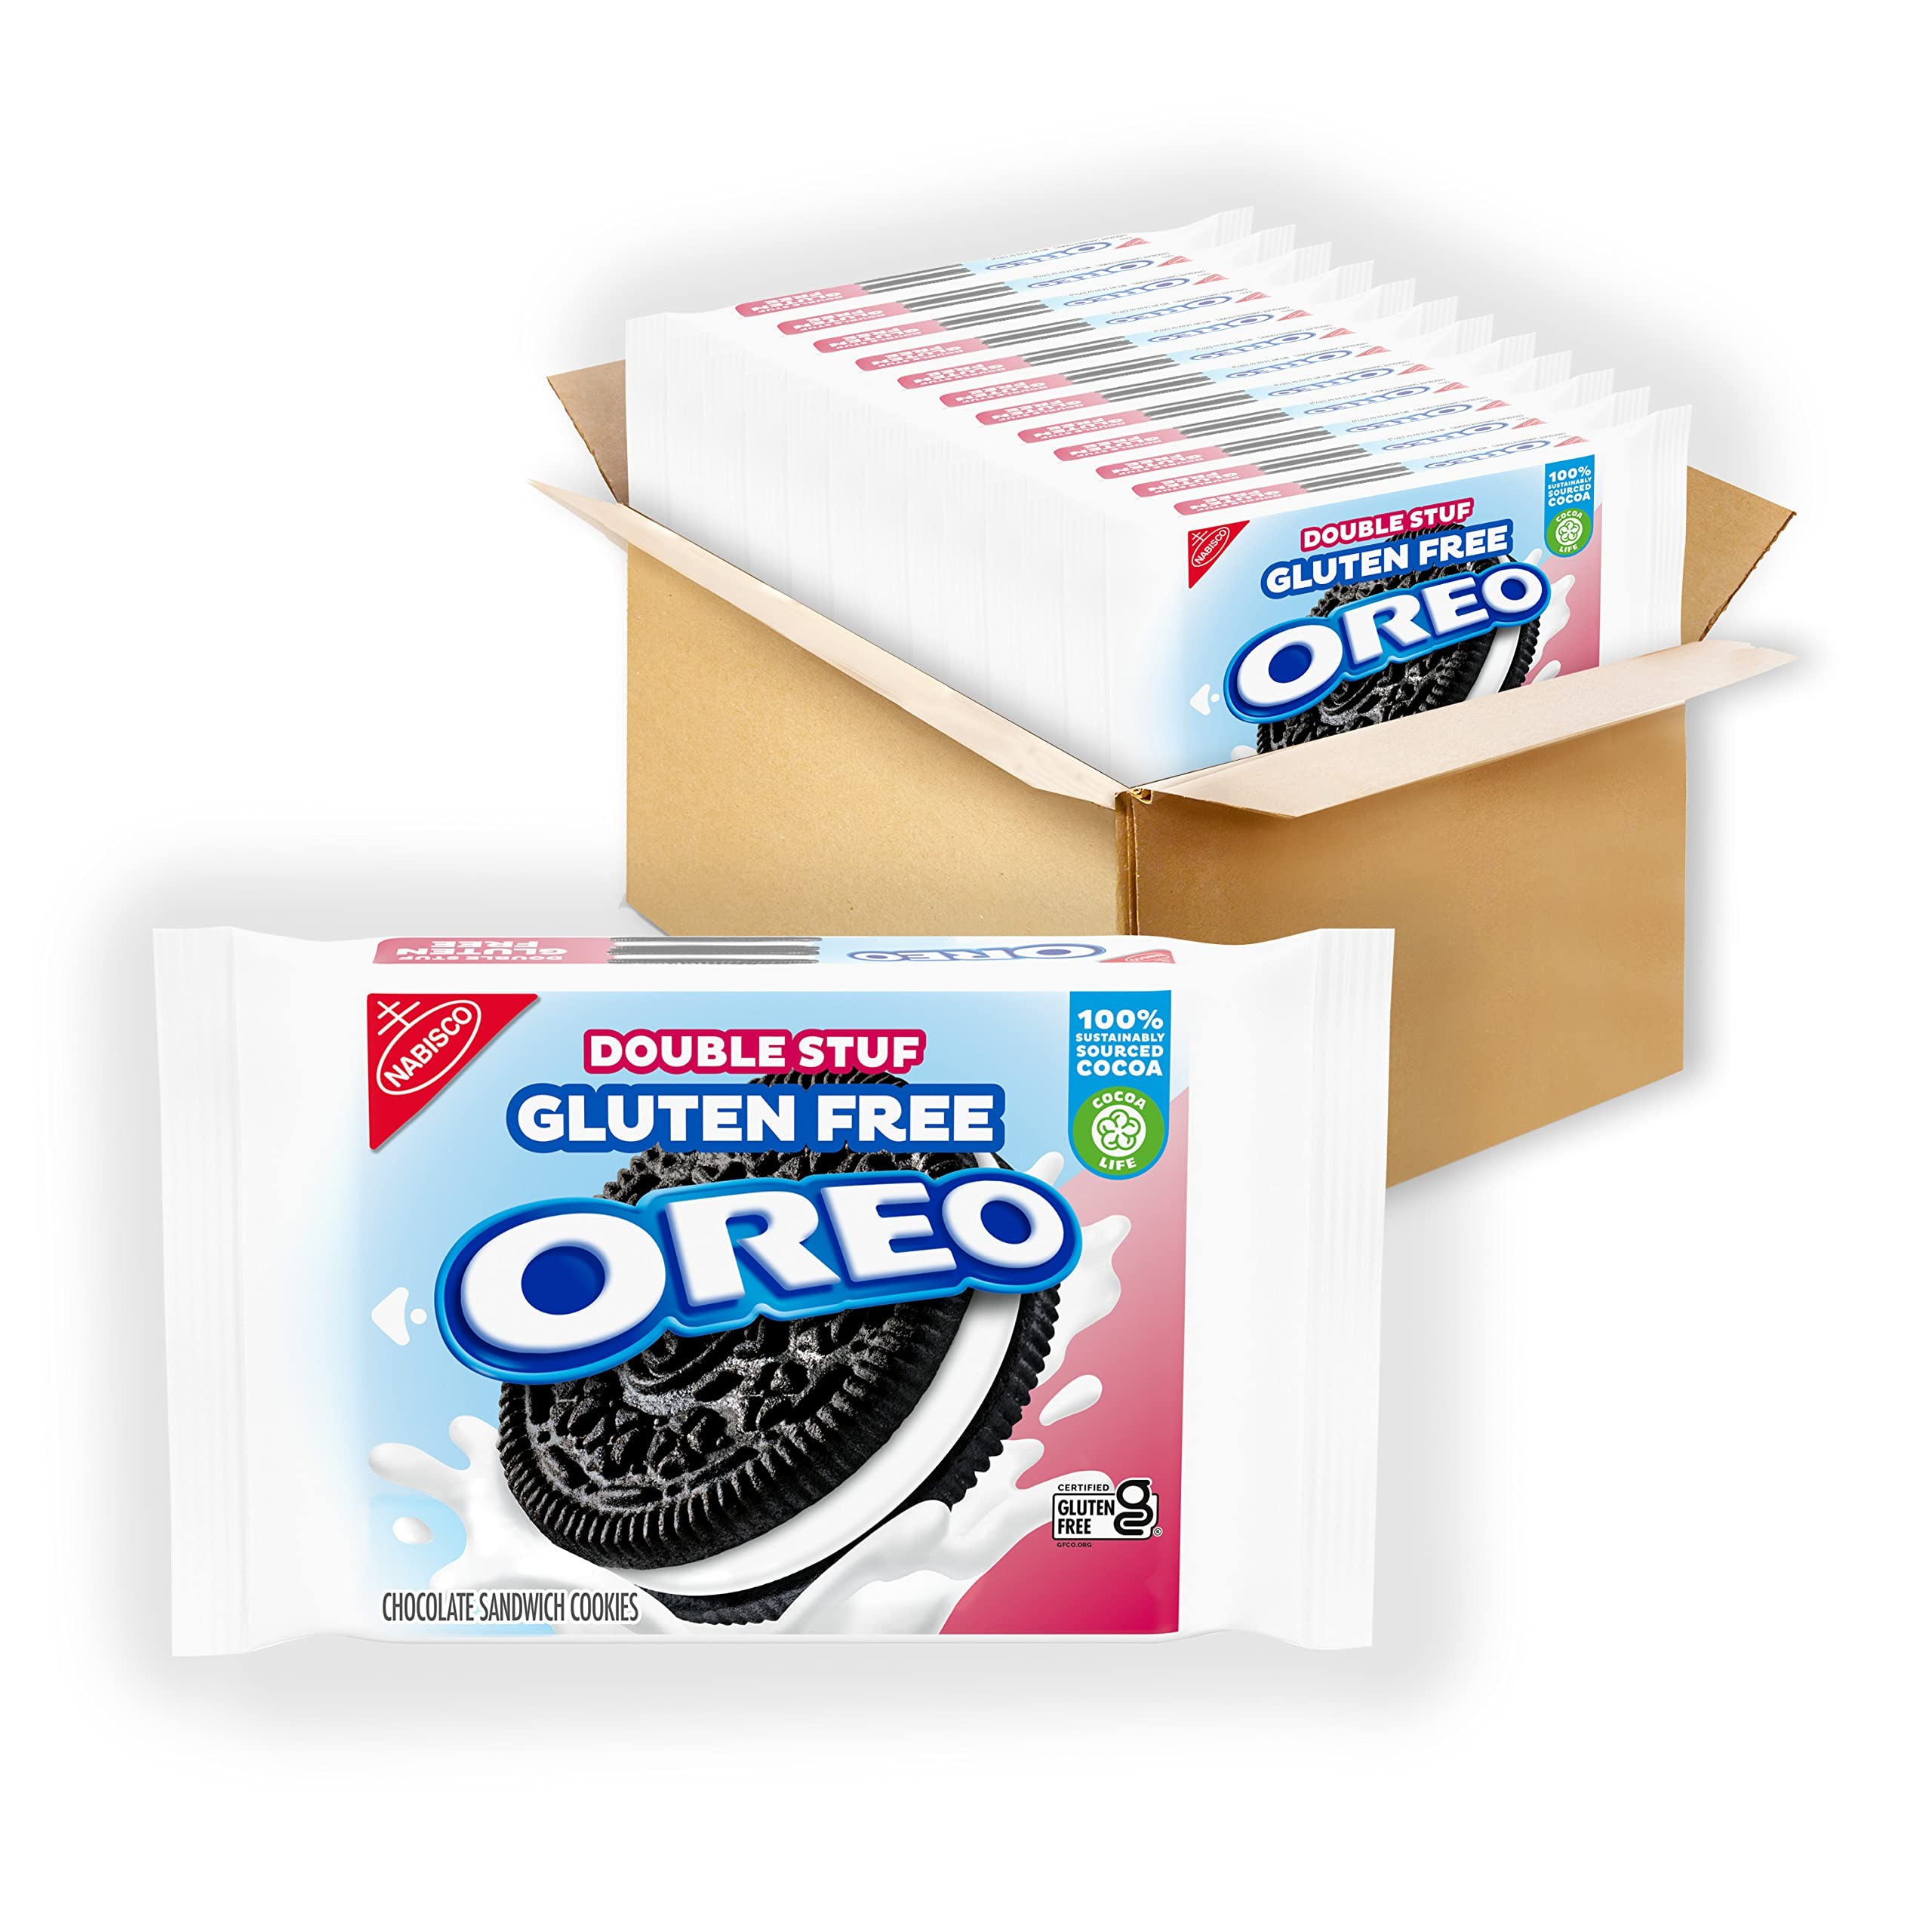
Item Name: OREO Double Stuf Gluten Free Chocolate Sandwich Cookies, Gluten Free Cookies, 12 - 14.03 oz Packs
Bullet Point 1: Twelve 14.03 oz packs of OREO Double Stuf Gluten Free Chocolate Sandwich Cookies (packaging may vary)
Bullet Point 2: Certified gluten free Double Stuf OREO cookies filled with nearly 2x the amount of smooth creme and made with a special blend of gluten free flour making them taste like the original cookie you know
Bullet Point 3: Enjoy OREO cookies as a simple dessert or after-lunch treat, or whenever you want to make a moment or occasion a little sweeter with gluten free snacks
Bullet Point 4: Resealable packs help your Kosher cookies stay fresh, which means you can look forward to a crisp creme-filled cookie whenever you’re ready for a sweet treat!
Bullet Point 5: Cocoa Life: 100% Sustainably Sourced Cocoa; OREO partners with Cocoa Life to help support sustainable cocoa sourcing, see the Cocoa Life website for details
Value: 168.36
Unit: Ounce

Price: 4.99